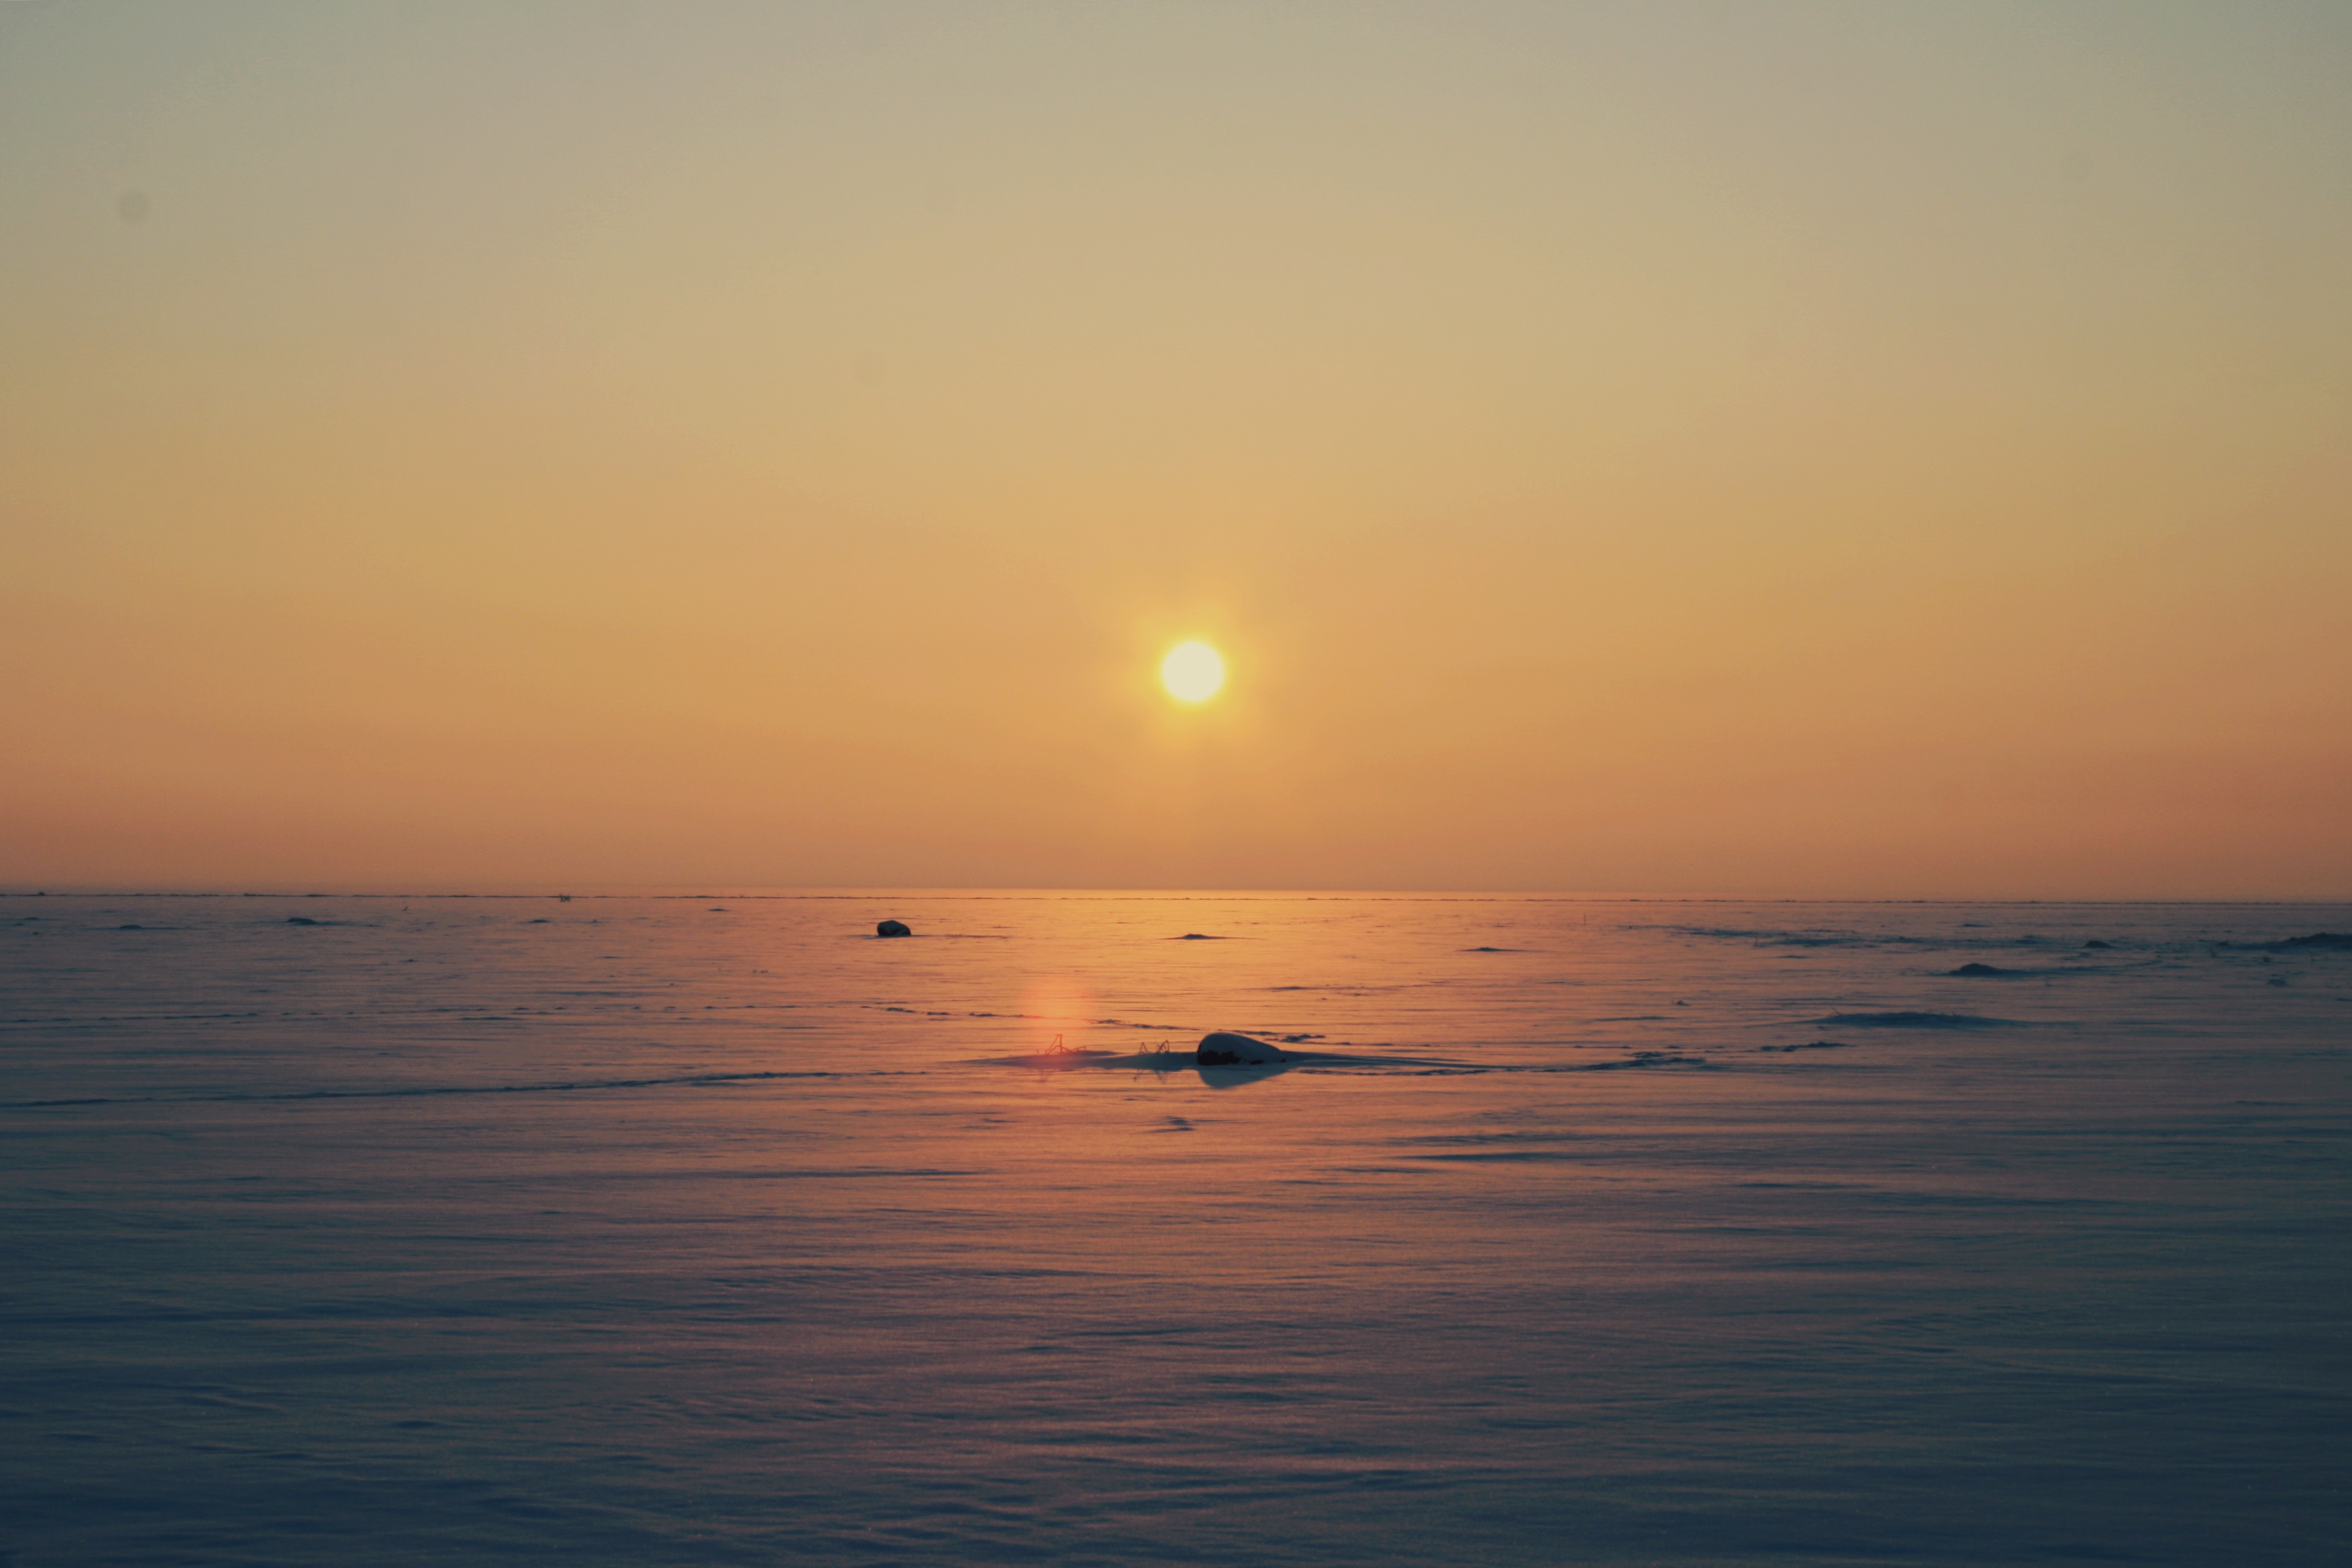
beach, sea, coast, ocean, horizon, sun, sunrise, sunset, sunlight, morning, wave, dawn, dusk, evening, afterglow, wind wave